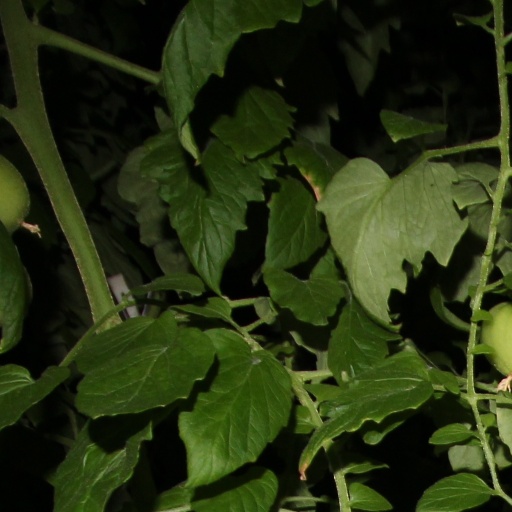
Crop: tomato